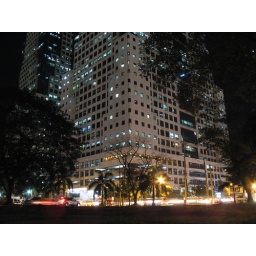
the largest office building in Ortigas Center in terms of area.